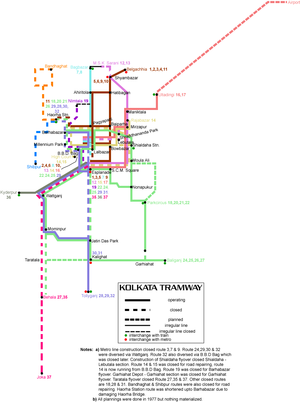
Le tramway de Calcutta est le réseau de tramways de la ville de Calcutta, en Inde. Créé en 1873 avec une première ligne avec voitures à traction hippomobile, il passa à la traction électrique dès 1902. Il comporte aujourd'hui 29 lignes, circulant sur un réseau de 62,7 km.